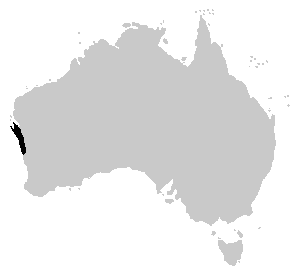
Arenophryne rotunda est une espèce d'amphibiens de la famille des Myobatrachidae.
Les espèces d'amphibiens originaires d'Australie sont toutes membres du sous-ordre des Neobatrachia qui forme le plus grand des sous-ordres des Anoures. Environ 230 espèces sur les 5 280 espèces du sous-ordre vivent en Australie et 93 % d'entre elles sont endémiques. Comparée à celle d'autres continents, la diversité est faible. Elle est peut-être liée au climat d'un pays constitué pour sa plus grande part de zones semi-arides. À signaler un amphibien importé volontairement et devenu invasif, le crapaud buffle, Rhinella marina.